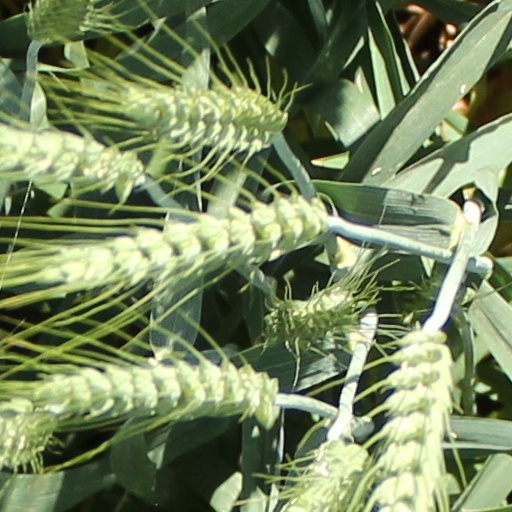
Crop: wheat